LGBTQ community

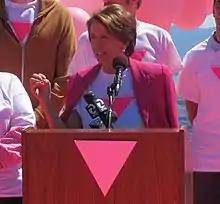
Congresswoman Nancy Pelosi at the Friends of the Pink Triangle Ceremony

Later, pink and indigo were removed from the flag, resulting in the present-day flag which was first presented at the 1979 Pride Parade. Other flags include the Victory over AIDS flag, the Leather Pride flag, and the Bear Pride flag.